Poetic Justice (TV series)

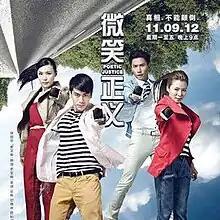
Publicity poster

Poetic Justice is a Singaporean Chinese-language drama television series. It depicts the lives of a group of people doing investigative journalism, and was telecasted on Singapore's free-to-air channel, MediaCorp Channel 8. It stars Rui En, Dai Xiangyu, Rebecca Lim & Desmond Tan as the casts of the series. It was broadcast on MediaCorp Channel 8 from 11 September 2012 to 8 October 2012. This drama serial consists of 20 episodes, and was screened on every weekday night at 9:00 pm.